Volleyball

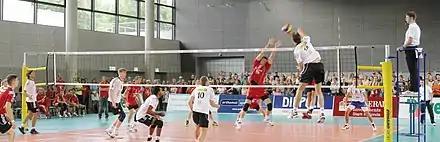
White is on the attack while red attempts to block.

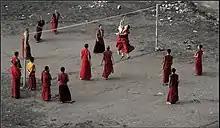
Buddhist monks play volleyball in the Himalayan state of Sikkim in India

Each team consists of six players. To get play started, a team is chosen to serve by coin toss. A player from the serving team throws the ball into the air and attempts to hit the ball so it passes over the net on a course such that it will land in the opposing team's court (the "serve"). The opposing team must use a combination of no more than three contacts with the volleyball to return the ball to the opponent's side of the net. These contacts usually consist first of the "bump" or "pass" so that the ball's trajectory is aimed towards the player designated as the "setter"; second of the "set" (usually an over-hand pass using wrists to push finger-tips at the ball) by the setter so that the ball's trajectory is aimed towards a spot where one of the players designated as an "attacker" can hit it, and third by the "attacker" who "spikes" (jumping, raising one arm above the head and hitting the ball so it will move quickly down to the ground on the opponent's court) to return the ball over the net. The team with possession of the ball that is trying to attack the ball as described is said to be on "offence".